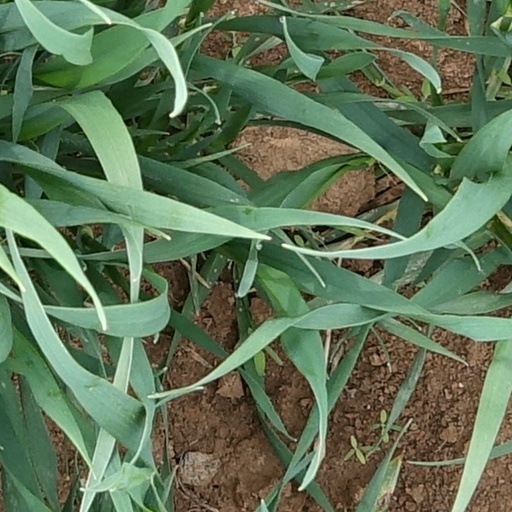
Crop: wheat